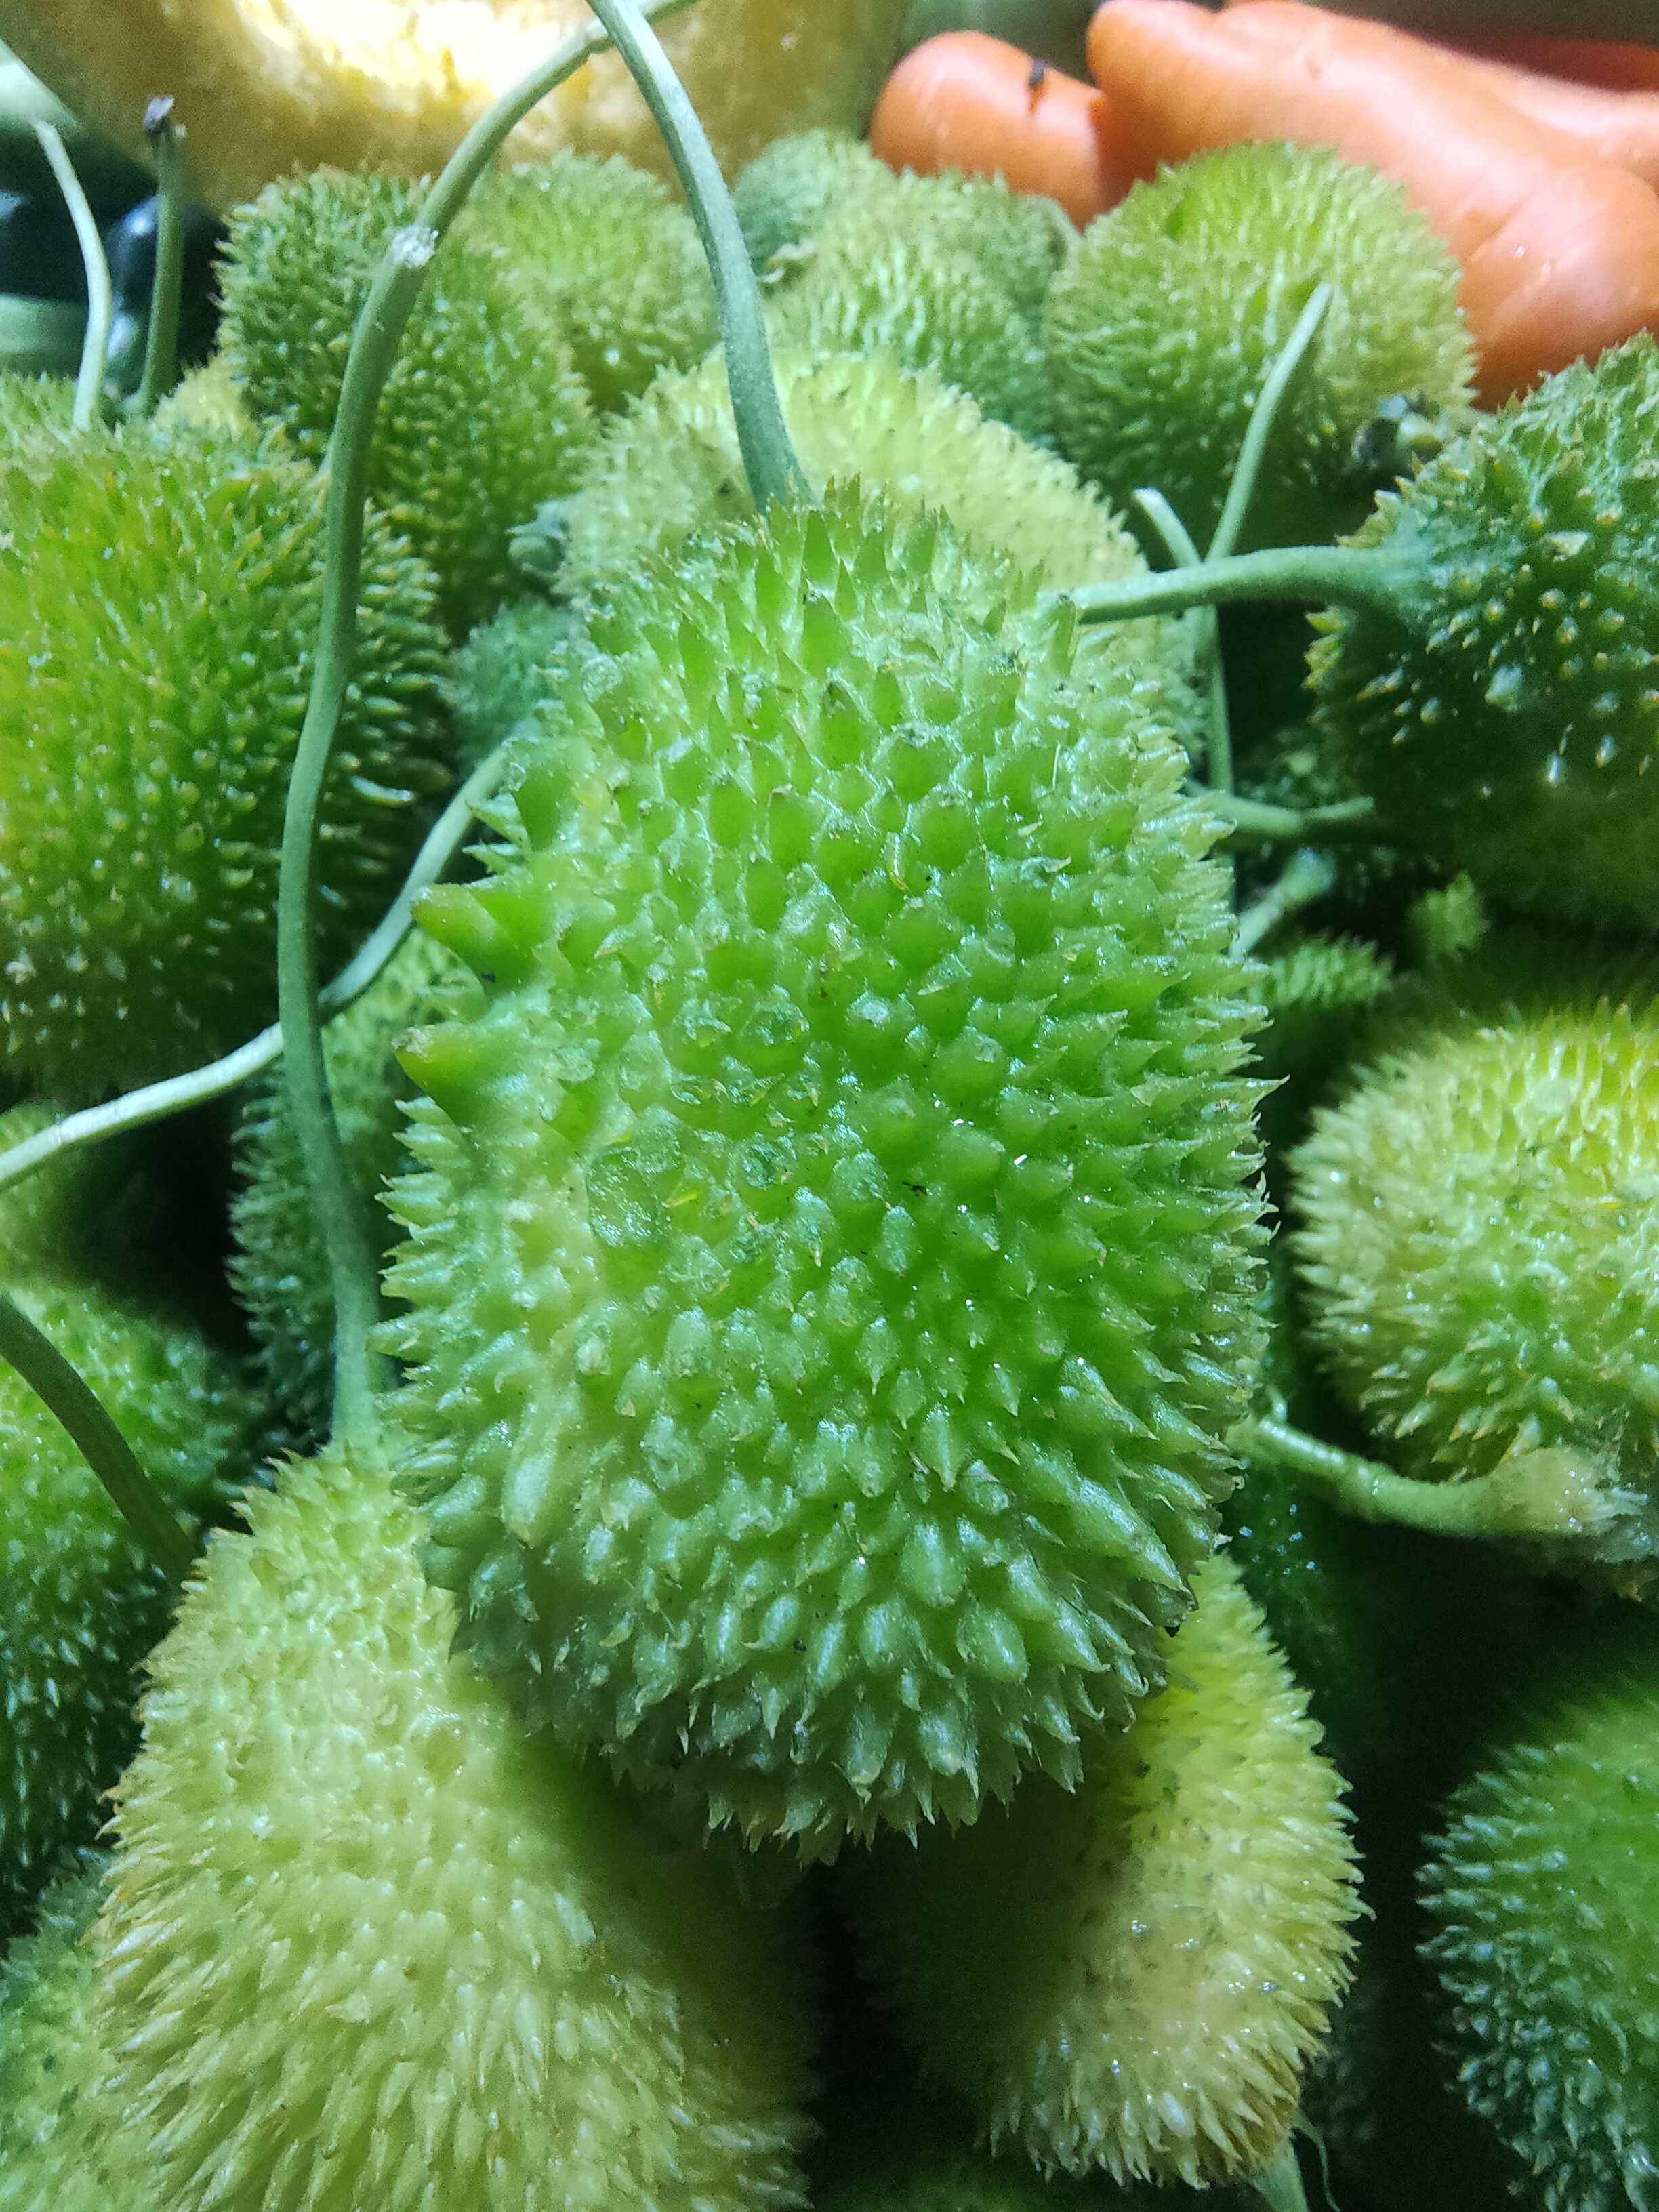
Label: Momordica dioica